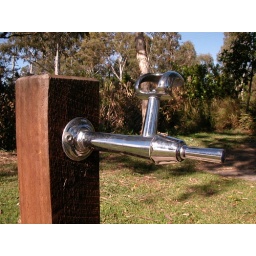
a water tap in the bike park